Economic history of Mexico

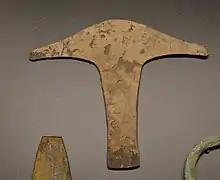
Axe-money from Mexico at the Prehistory Museum of Valencia.

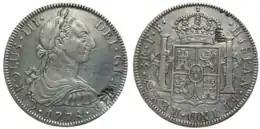
Silver peso mined and minted in colonial Mexico, which became a global currency.

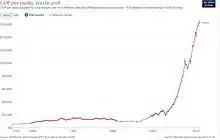
Historical GDP per capita development of Mexico

Since the colonial era, the economic history of Mexico has been characterized by resource extraction, agriculture, and a relatively underdeveloped industrial sector. Historically, Mexico has been characterized by high levels of inequality, with one of key conflicts being about land reforms, pitting large landowners against peasants.